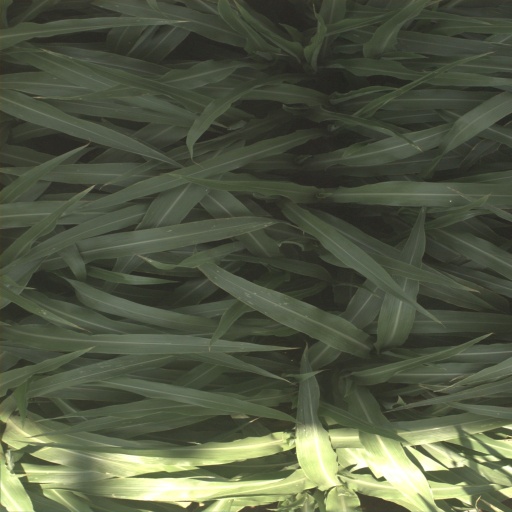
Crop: sorghum